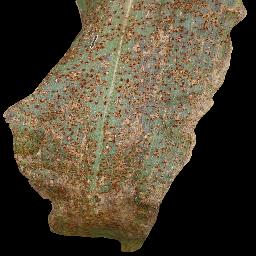
Label: Corn_(Maize)___Common_Rust